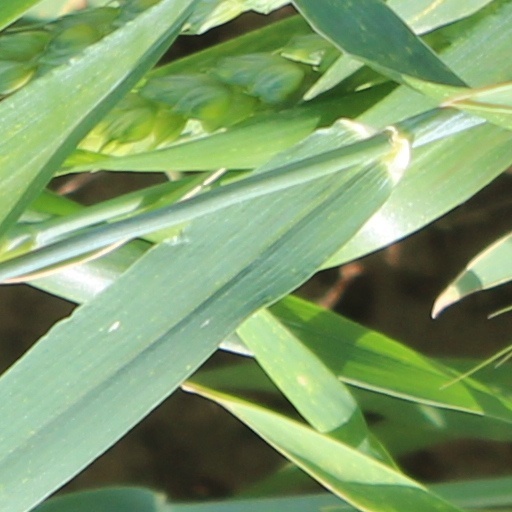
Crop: wheat